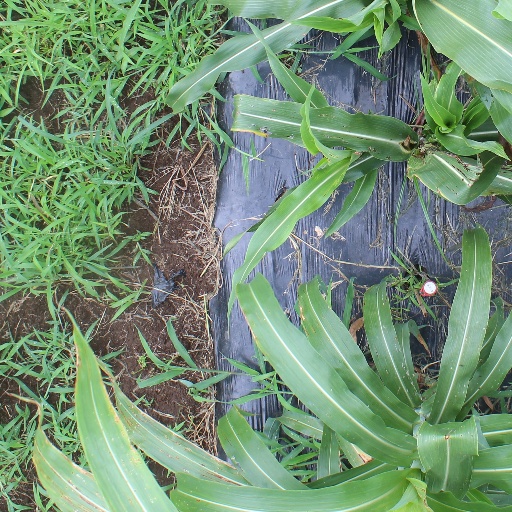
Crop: sorghum